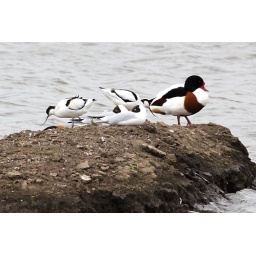
Study in black & white (and brown & red)!